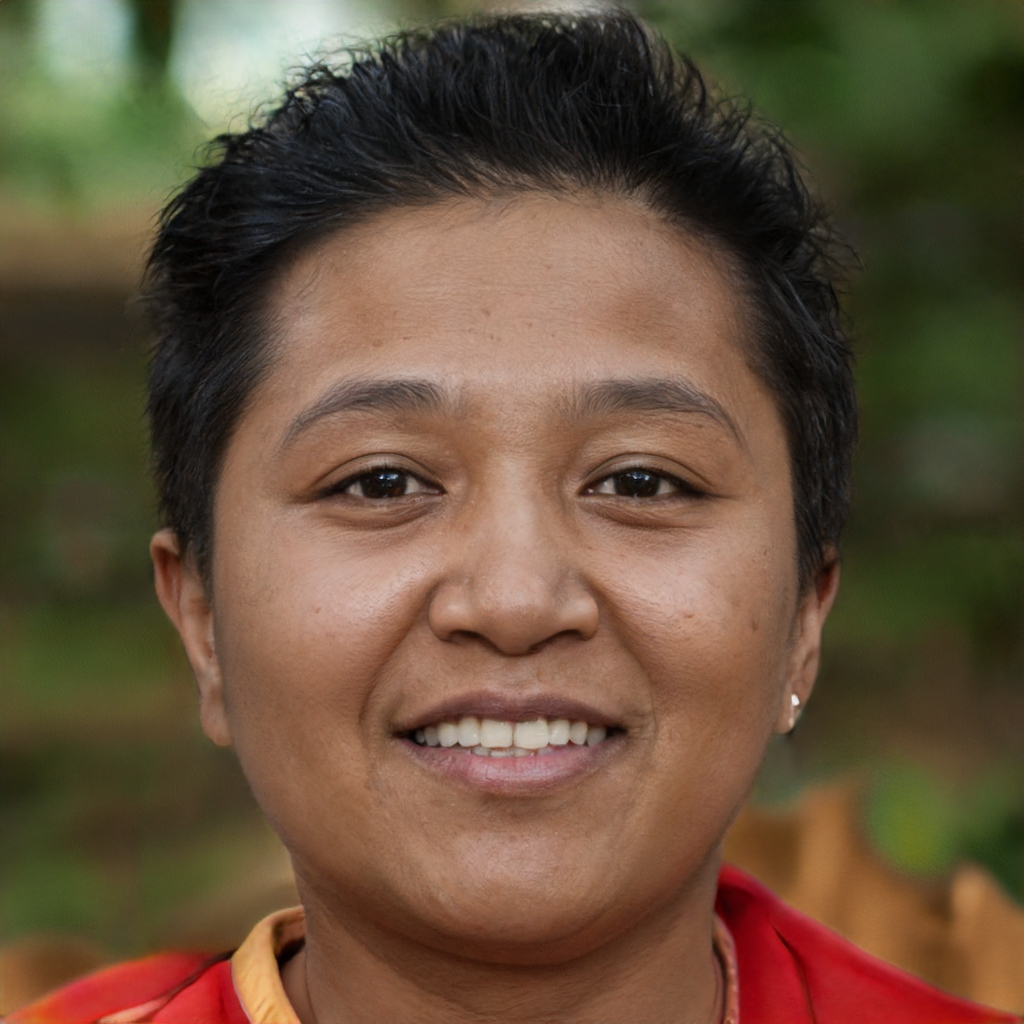
Gender: Male